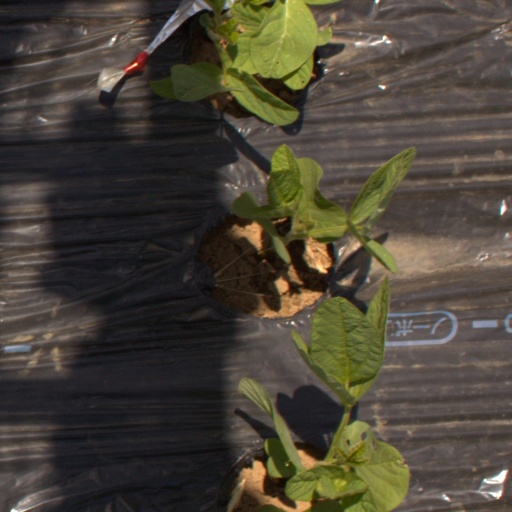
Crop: Jerusalem artichoke